East West Rail

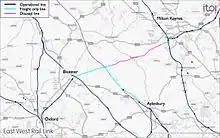
Western section of route connecting Bedford, Oxford, Aylesbury and Milton Keynes

The western section links Oxford and Bedford via Bletchley, with connections to the West Coast Main Line and the Midland Main Line. This section is to reuse the trackbed of the Varsity Line (closed 1967), re-engineered for running. The first phase, OxfordBicester was reopened (as the Oxford–Bicester line) in 2016; engineering of the BicesterBletchley phase was completed in late 2024 and is due to reopen in the second half of 2025; work to rebuild the BletchleyBedford phase ("the Marston Vale line") is planned for the 20252030 period. From Oxford, the existing Cherwell Valley line provides a link to the Great Western Main Line (at ). Passenger services to (via the WCML) and (via the existing freight line from Claydon Junction) were also planned.